Ryan Hunter-Reay

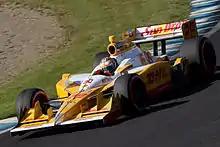
Hunter-Reay competing in the 2011 at Twin Ring Motegi.

In 2011 Hunter-Reay returned with Andretti Autosport to drive the #28 DHL/Sun Drop Dallara IR07-Ilmor-Indy V8 HI7R. At the first two races of the season, the Honda Grand Prix of St. Petersburg on the Streets of St. Petersburg and the Honda Indy Grand Prix of Alabama at Barber Motorsports Park. In these races Hunter-Reay finished 21st (retired due to handling) and 14th in the races. At the third race of the season, the 2011 Toyota Grand Prix of Long Beach on the Streets of Long Beach Hunter-Reay started 2nd and led for 2 laps. Hunter-Reay was on his way to a respectable finish when he suffered gearbox problems. Hunter-Reay's teammate Mike Conway would win the race while Hunter-Reay finished 23rd. At the following race, the São Paulo Indy 300 on the Streets of São Paulo Hunter-Reay started in 2nd place. At the start of the race Hunter-Reay's steering failed and as a result Hunter-Reay drove straight into a sign along the track. The team made repairs to the car while the race was stopped for rain. Hunter-Reay would finish 18th, five laps down, due to the repairs and the crash. At the Indianapolis 500 the Andretti team struggled in practice. On Bump Day Hunter-Reay was bumped from the field by teammate Marco Andretti with 55 seconds left in qualifying. Andretti later made a deal with A. J. Foyt Enterprises for Hunter-Reay to replace Bruno Junqueira in his already-qualified car. Hunter-Reay would drive the #41 ABC Supply Company/DHL/Sun Drop Dallara IR07-Ilmor-Indy V8 HI7R. In the race Hunter-Reay started 33rd and finished 23rd, three laps down. Following Indianapolis Hunter-Reay would gain additional sponsorships at various races from Snapple (both Texas races), GoDaddy.com (Milwaukee, without DHL or Sun Drop) and Circle K (all other races following Indianapolis). Hunter-Reay would get his first top 10 of the season at the Firestone Twin 275s Race #2 at Texas Motor Speedway with a 9th-place finish after starting 5th in a race that had its starting lineup determined by a random draw. At the following race, the Milwaukee 225 at the Milwaukee Mile Hunter-Reay started 7th and crashed on the first lap, finishing in 26th (last) place. Hunter-Reay then started and finished 8th at the following race, the Iowa Corn Indy 250 at Iowa Speedway. At the following race of the season, the Honda Indy Toronto at Exhibition Place Hunter-Reay started 8th and finished 3rd to get his first podium of the year. Hunter-Reay would then start and finish 7th at the next race, the Edmonton Indy at Edmonton City Centre Airport. Hunter-Reay then got another podium at the following race, the Honda Indy 200 at Mid-Ohio Sports Car Course with a 3rd after starting 5th. At the following race, the MoveThatBlock.com Indy 225 at New Hampshire Motor Speedway Hunter-Reay started 5th and led for 71 laps. Hunter-Reay inherited the lead when several other drivers who had led the race, such as Dario Franchitti and Takuma Sato, were involved in crashes. Rain came in the late stages of the race. On lap 220 of 225 Hunter-Reay was leading Oriol Servià when the race was restarted and almost immediately teammate Danica Patrick spun due to the rain and collected several cars making the race go back to a caution. During this time Servià took the lead. INDYCAR officials decided to revert the results to lap 215 when the race was under caution for the rain. Hunter-Reay's best finish following the New Hampshire race was a 5th at the Kentucky Indy 300 at Kentucky Speedway. At the season-ending 2011 Izod IndyCar World Championship at Las Vegas Motor Speedway Hunter-Reay and Alex Tagliani made light contact while racing each other early in the race. The race was cancelled after Dan Wheldon was fatally injured in an accident on the 11th lap. Hunter-Reay would finish 7th in points for the season with 347 points.